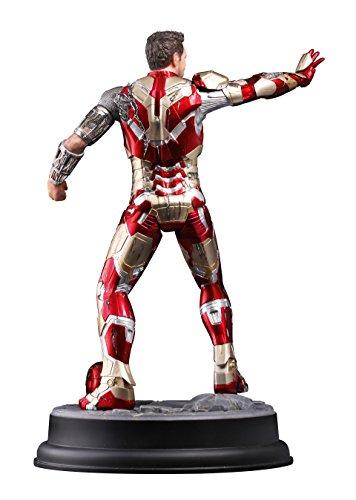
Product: Dragon Models Iron Man 3 - Mark XLII, Battle Damaged Version Model Kit (1/9 Scale)
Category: Toys & Games | Hobbies | Models & Model Kits | Model Kits | Figure Kits
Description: Highly collectible display model.
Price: $44.79